Gertrude Maud Robinson

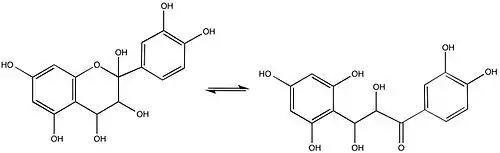
The precursor to cyanidin chloride (an anthocyanidin) and its tautomer

This reaction, originally named after Piloty, had the Robinson name added to it due to their work on the mechanism. While it is unclear which Robinson the synthesis is technically named after, the paper on the topic was authored by both Gertrude and Robert.